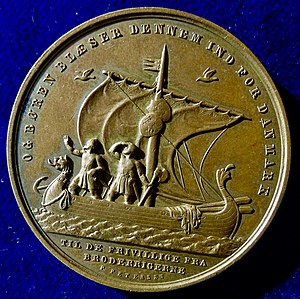
Peter Petersen (billedhugger) / Karriere
Slesvigske krig 1848-1852 medalje 1850 for de norske og svenske frivillige, advers
Peter Petersen var en dansk billedhugger, kameist og medaljør.